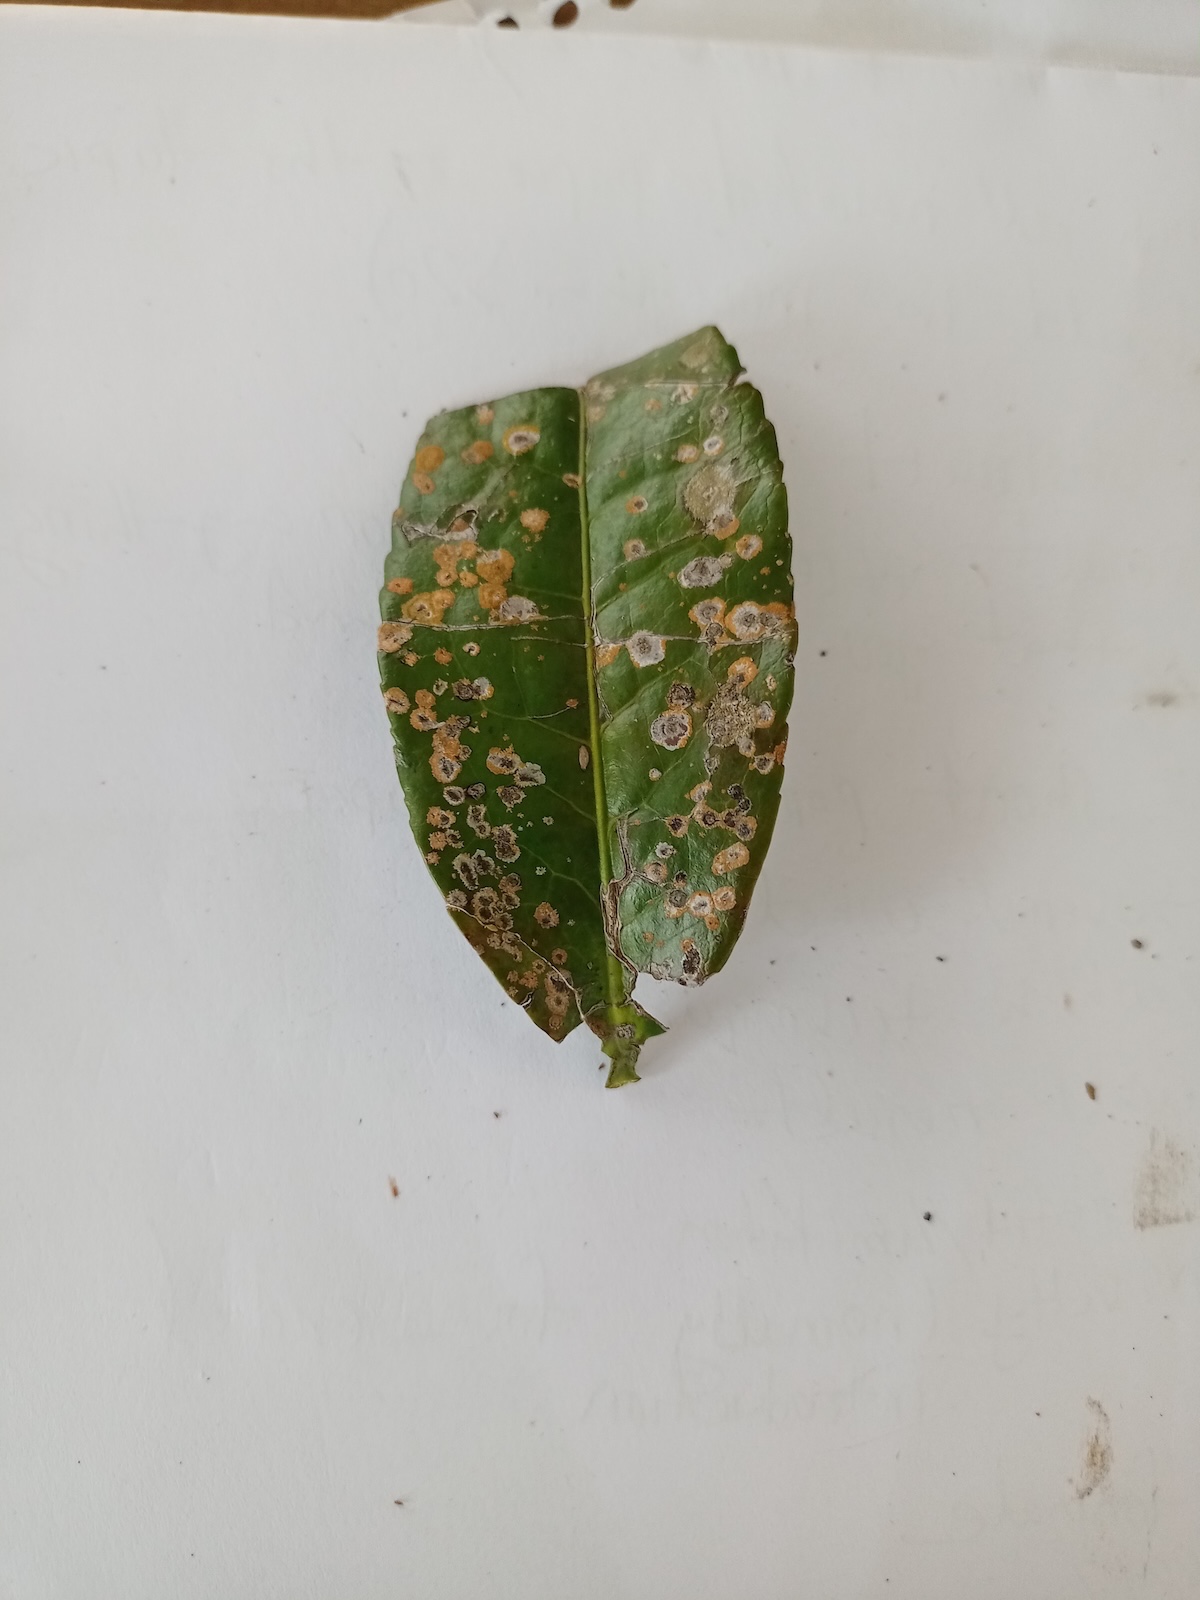
Label: Tea algal leaf spot